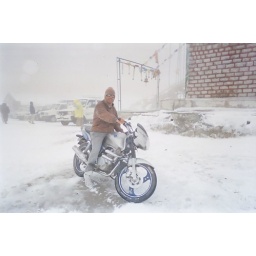
the bikers dream to ride in world's highest motorable road in freezing cold weather which cover with white snow